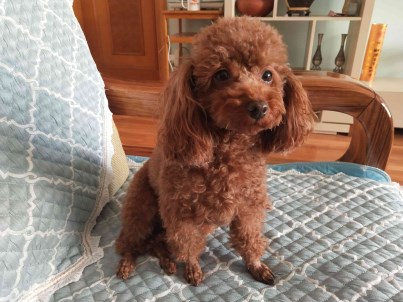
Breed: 7449-n000128-teddy